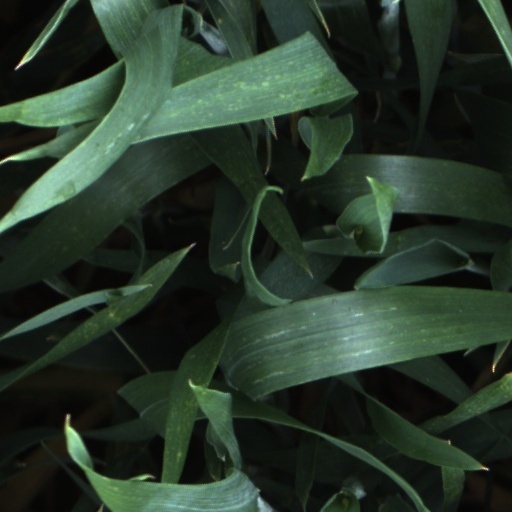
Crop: wheat